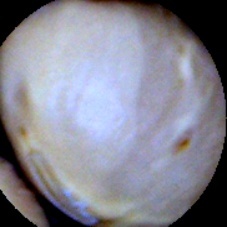
Label: Intact